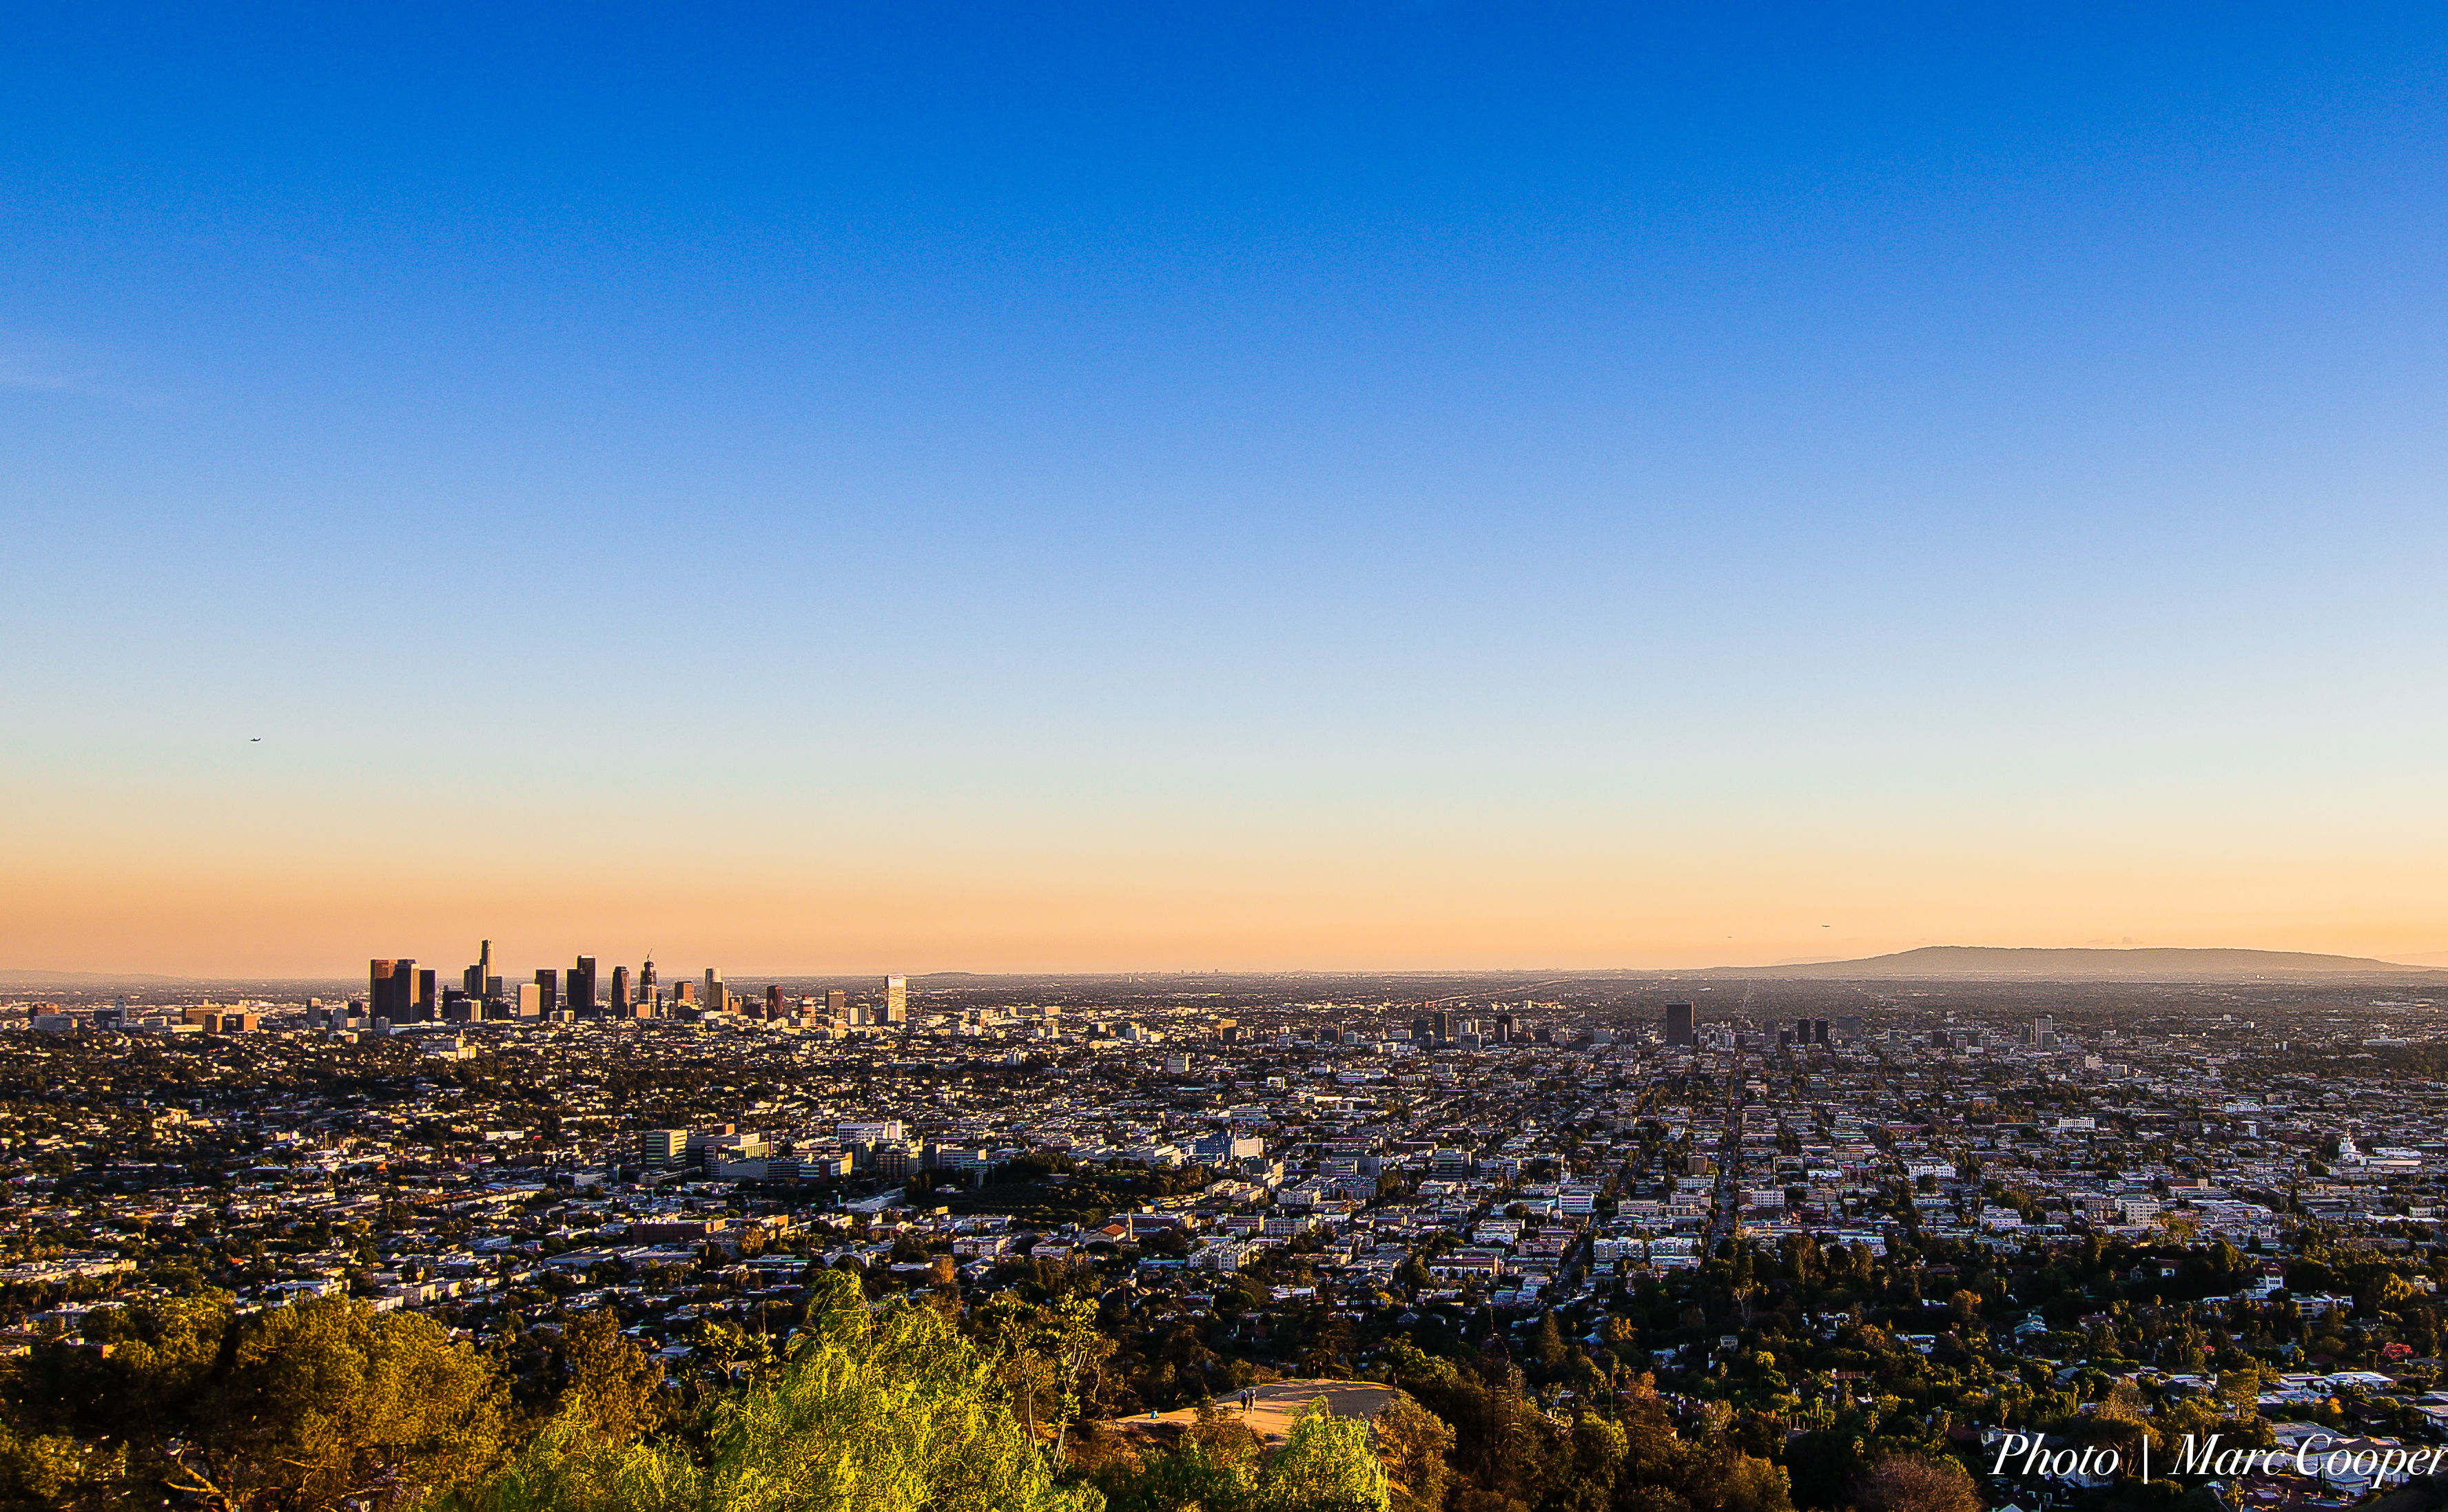
sea, coast, horizon, cloud, sky, sunrise, sunset, skyline, sunlight, morning, hill, dawn, city, skyscraper, cityscape, panorama, dusk, evening, plain, hdr, fx, center, d810, losangeles, fullframe, civiccenter, downtownla, nilon, laobservatory, aerialviewlosangeles, atmospheric phenomenon, human settlement, atmosphere of earth